Erichsen Mansion

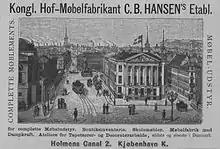
Advertisement for the furniture store

The five properties were all destroyed in the Copenhagen Fire of 1795, together with most of the other buildings in the area. They five fire sites were subsequently merged into a single property by merchant Erich Erichsen. The present building on the site was constructed for him in 1799 to designs by Caspar Frederik Harsdorff. After Harsdorff's death later in the same year, it was completed by his son-in-law Gottfried Schaper in 1801.